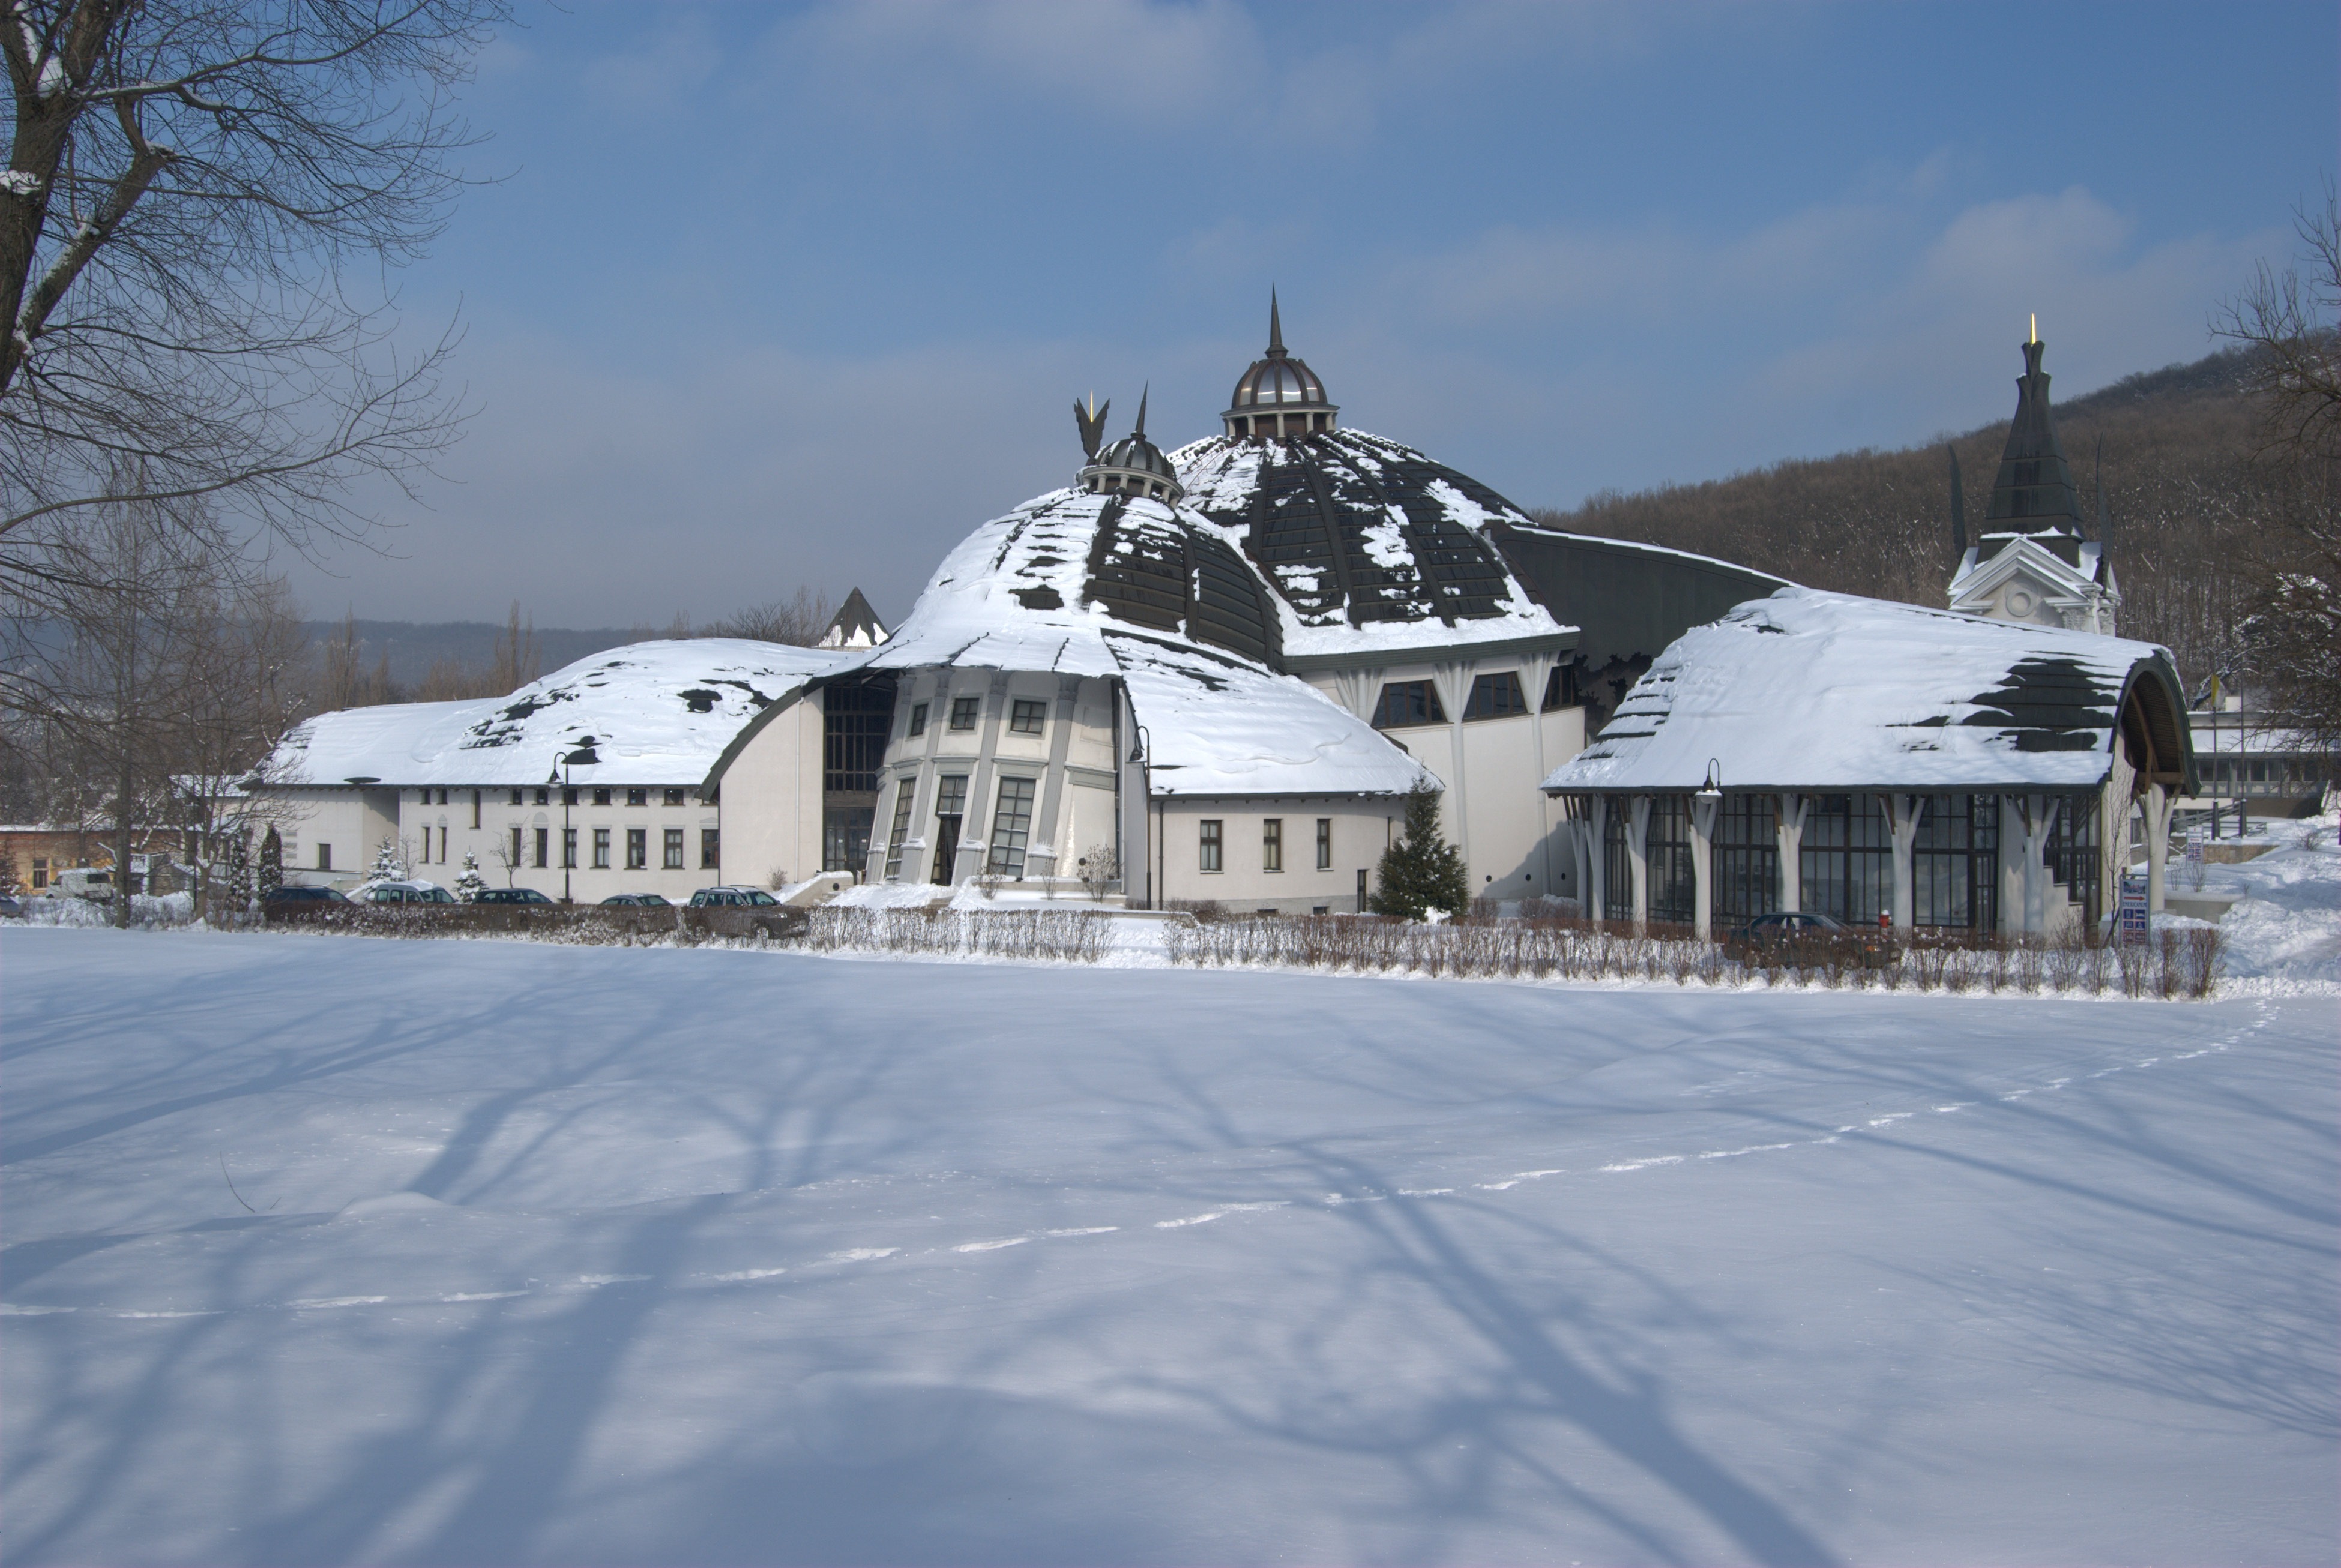
snow, cold, winter, architecture, house, sunlight, ice, weather, season, modern building, resort, blizzard, freezing, winter storm, for money, bindu m